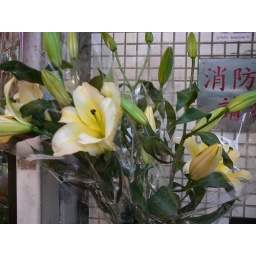
Flowers from the flower market in Hong Kong